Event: Nepal Earthquake
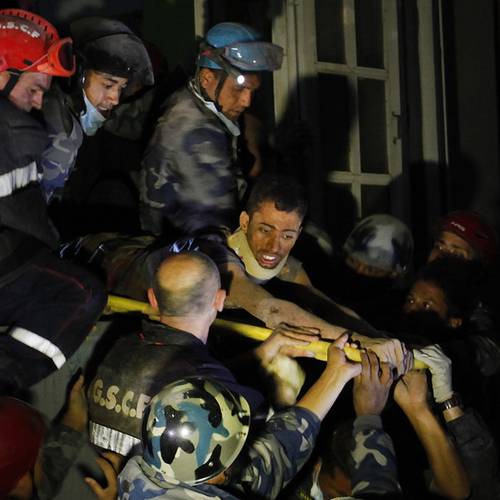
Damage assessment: damage